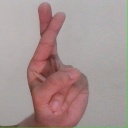
अक्षर: र